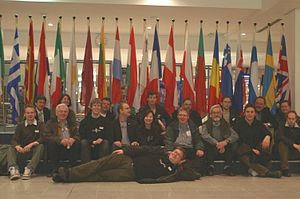
IT-Politisk Forening / Formål
IT-Politisk Forening i Europaparlamentet
IT-Politisk Forening er en dansk forening, som arbejder for at indsamle viden om it og formidle den til politikere og samfundet med det erklærede formål at give det bedst mulige grundlag for lovgivning. Foreningen er uafhængige af partipolitik og taler løbende med politikere fra samtlige partier. Medlemskab af foreningen er åbent for alle interesserede.